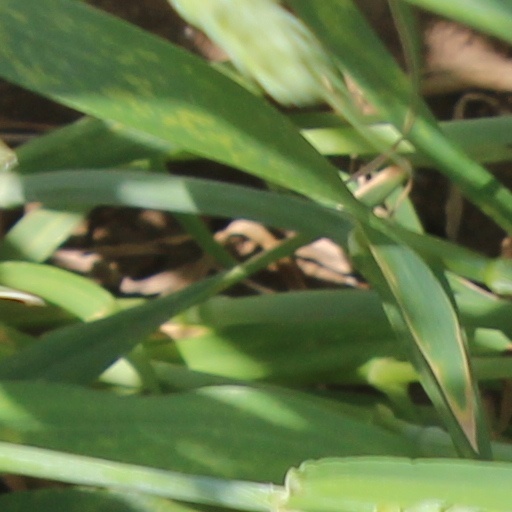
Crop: wheat